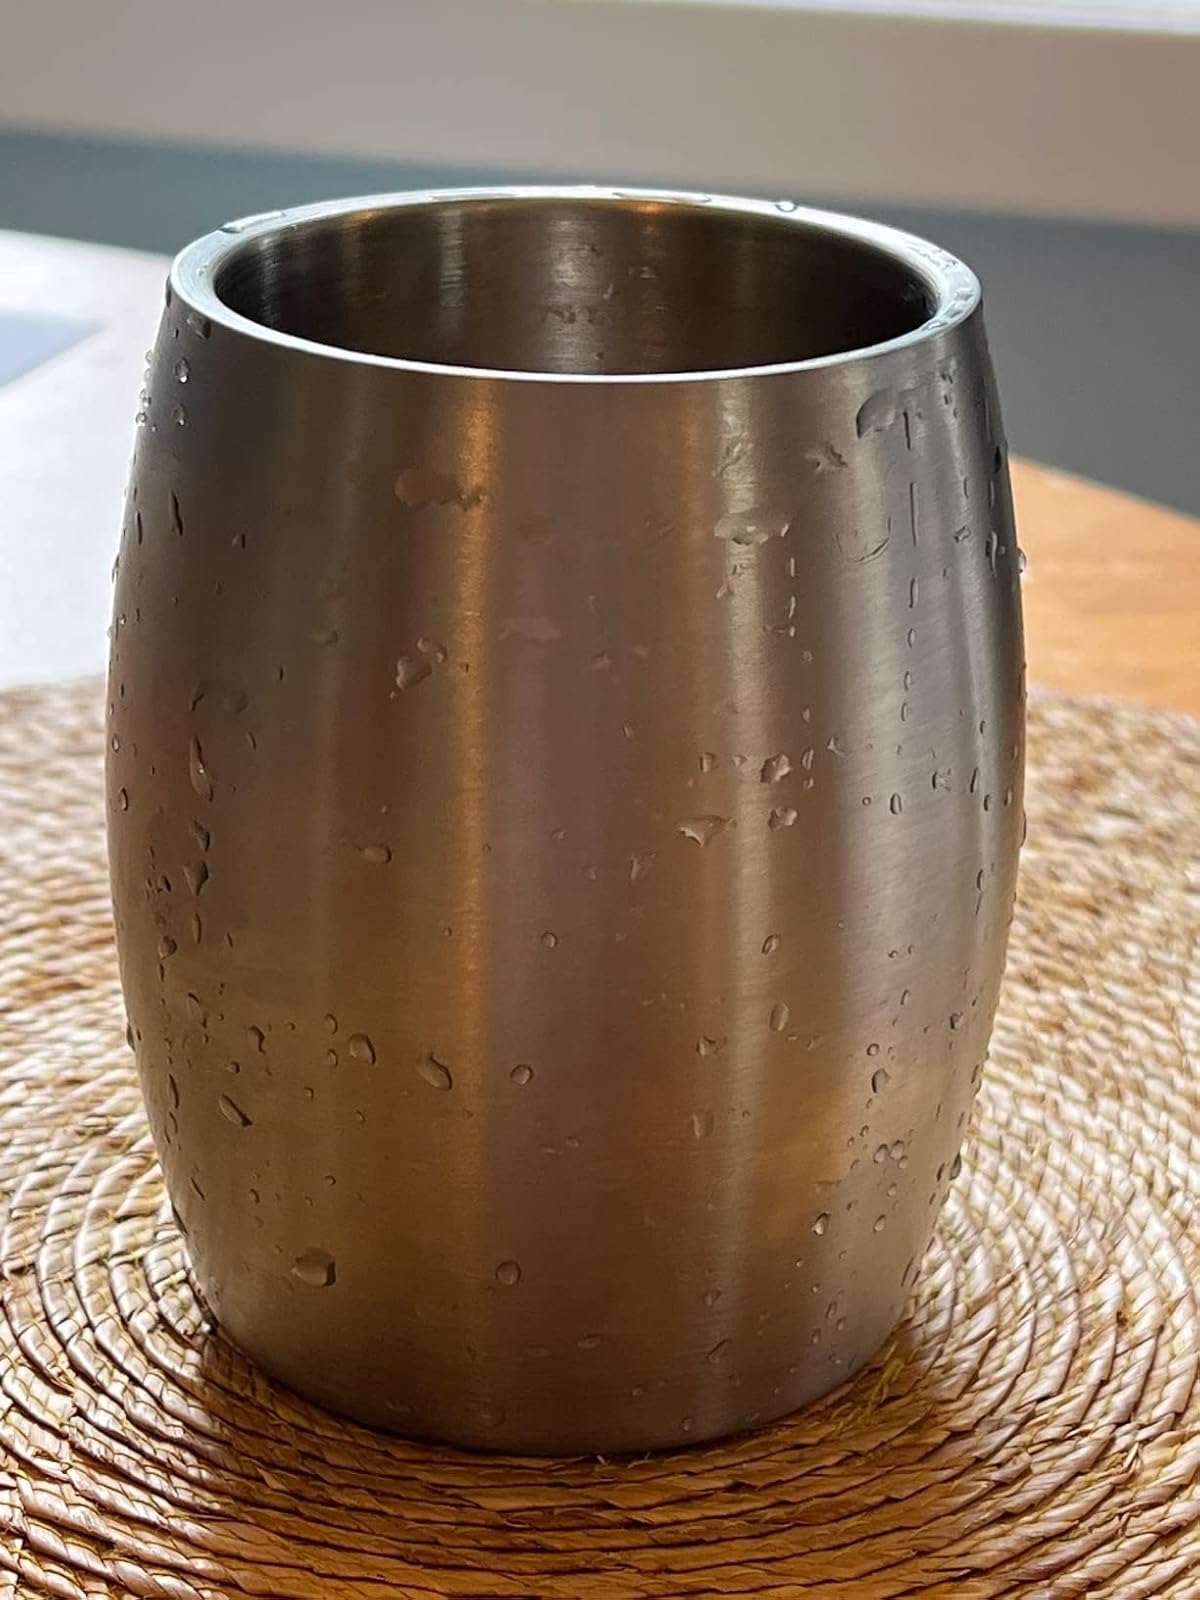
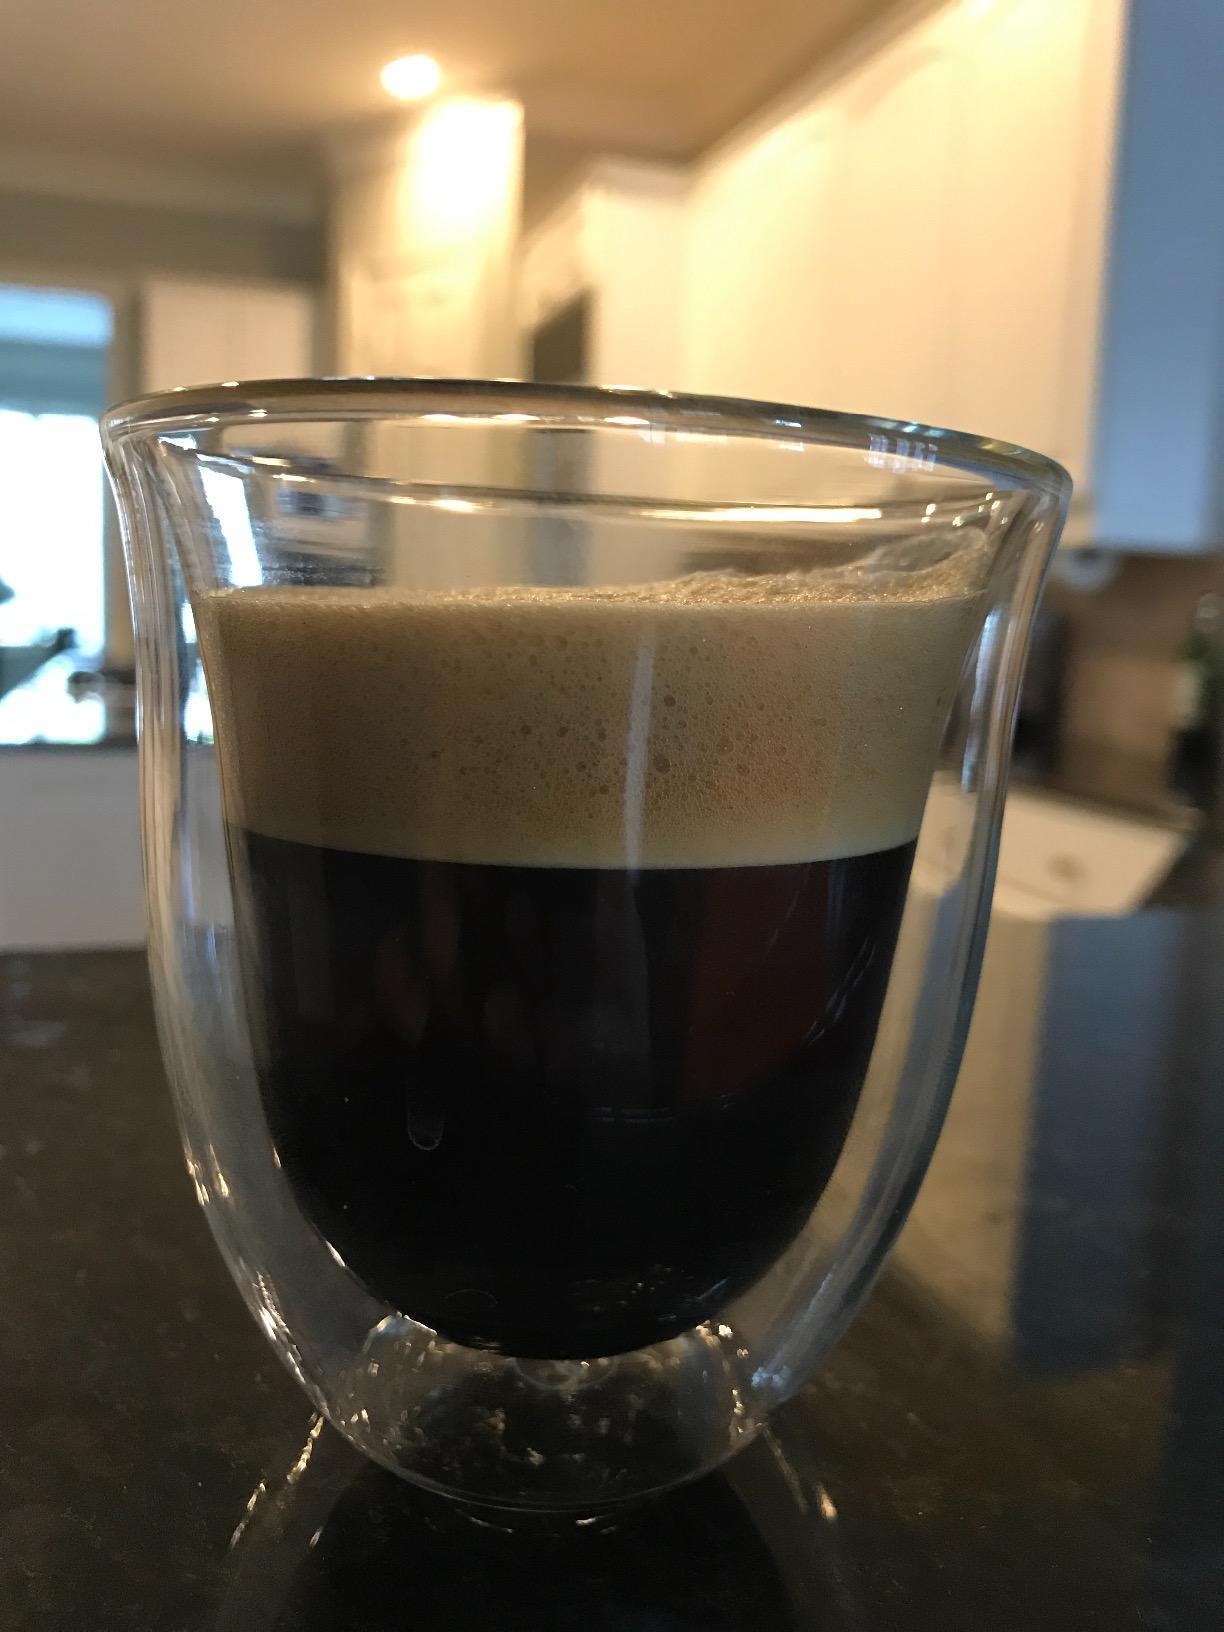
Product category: items_mug
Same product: no